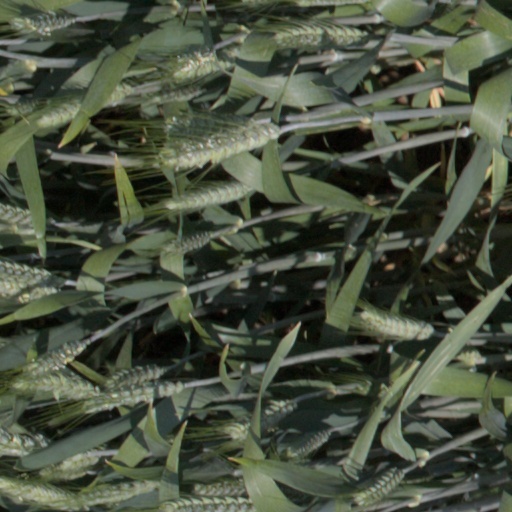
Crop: wheat